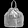
Label: Bag